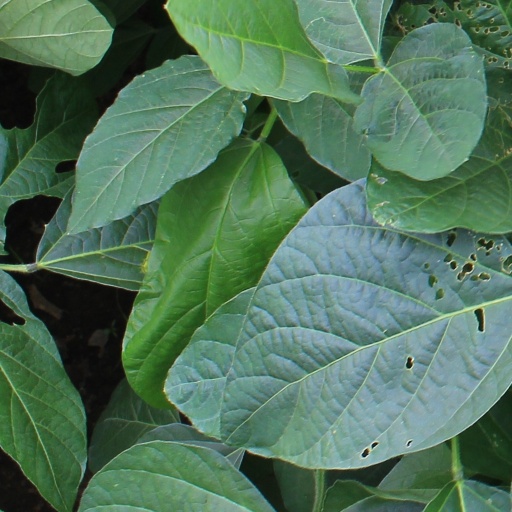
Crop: soybean